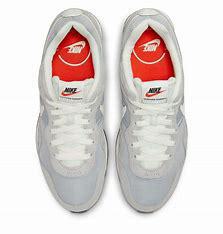
Brand: Nike
Model: Venture Runner